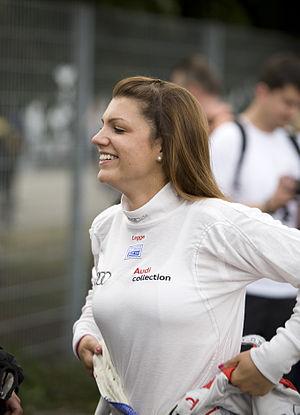
Le Grand Prix automobile de Belgique 2011, disputé le 28 août 2011 sur le circuit de Spa-Francorchamps, est la 851ᵉ épreuve du championnat du monde de Formule 1 courue depuis 1950 et la douzième manche du championnat 2011.